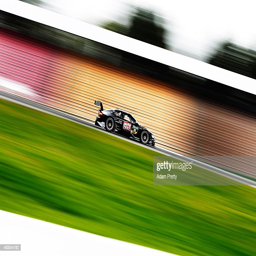
man on his way to victory in race .